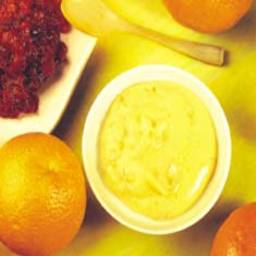
Label: peels